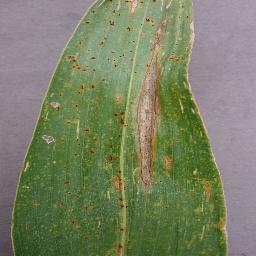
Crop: corn
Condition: (maize)_northern_blight